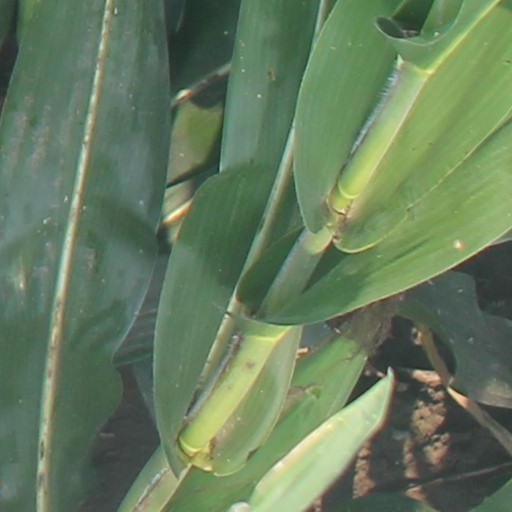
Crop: maize; corn